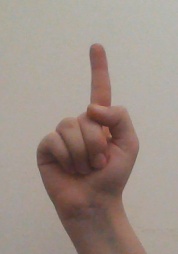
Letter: bb